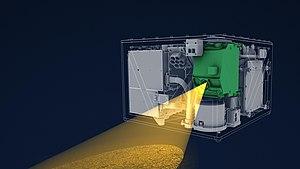
Hayabusa 2 est une mission spatiale de la JAXA, l'agence spatiale japonaise. Lancée le 3 décembre 2014, cette sonde spatiale d'un peu plus de 600 kilogrammes propulsée par quatre moteurs ioniques, a rejoint l'astéroïde Ryugu avant de l'étudier entre juin 2018 et novembre 2019. Au cours de son séjour la sonde spatiale a déposé plusieurs petits engins sur le sol qui ont recueilli des données in situ grâce à plusieurs instruments embarqués. Hayabusa 2 a prélevé à deux reprises des échantillons du sol qui doivent être ramenés sur Terre dans une capsule qui doit se poser en Australie en décembre 2020.